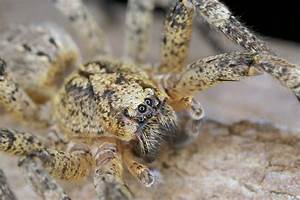
Label: ragno